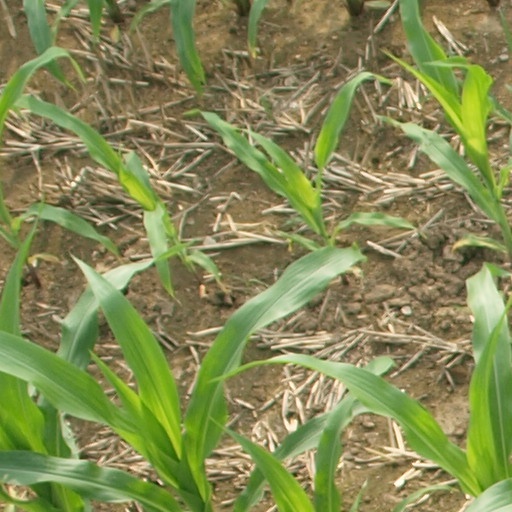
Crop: maize; corn